Social environment

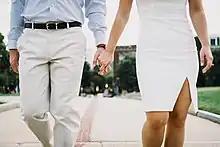
Holding hands is a form of intimacy

Social relations are the connections individuals form with others—such as family, friends, neighbors, and coworkers—that influence emotional well-being and behavior. Sociologist Emile Durkheim thought that if these interactions were disrupted, it could affect how we feel. Social relations can offer emotional or practical support, such as comforting someone when they are sad or helping with chores.